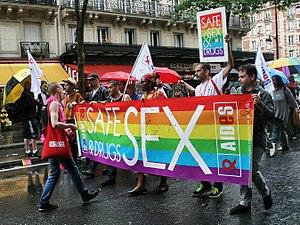
Photos de la Marche des Fiertés LGBT de Paris, le 28 Juin 2014